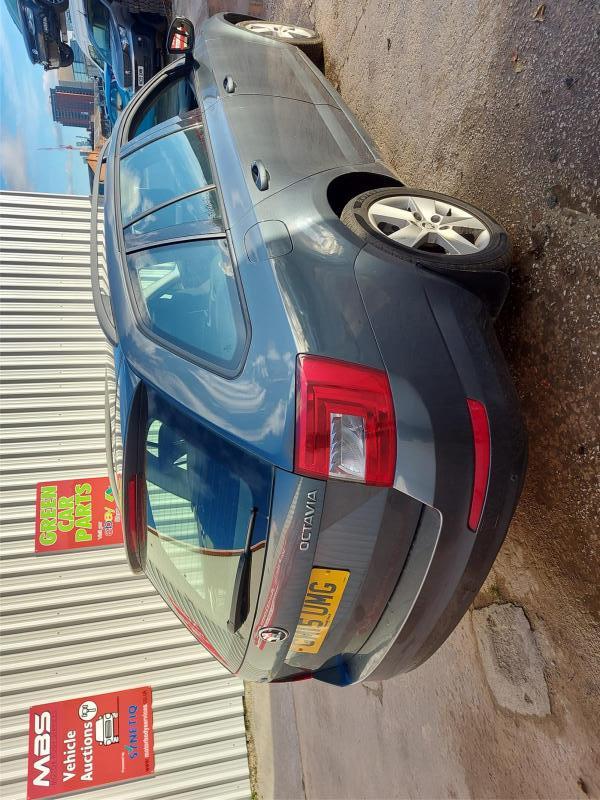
Aucun dommage détecté.
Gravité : aucun